Manurhin

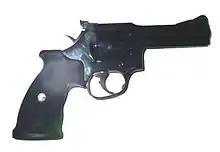
Manurhin-MR-73 .357 Magnum revolver

Starting in 1952 Manhurin produced the German DKW Hobby scooter by incorporating locally made components and rebranding it as the Manurhin MR75 in Europe and the Concord in the UK. According to Bonhams the MR 75 “was constructed to a high standard and must have been one of the first motorcycles to be painted electrostatically, a process commonly known as ‘powder coating’. When DKW ceased production of the Hobby, Manurhin continued with its version, which in 1957 had the third highest sales for European scooters behind Lambretta and Vespa.”